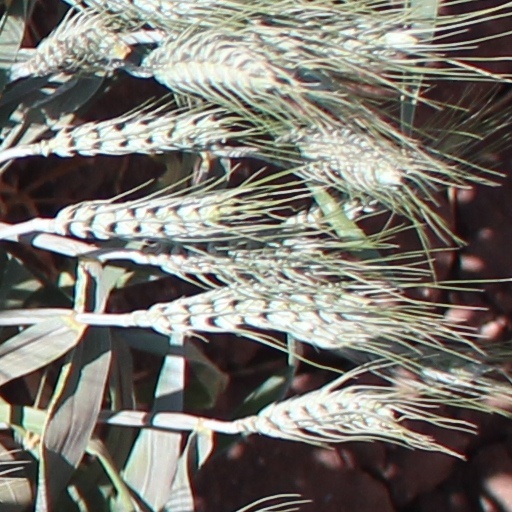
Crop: wheat